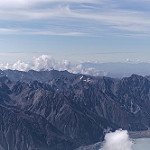
Label: mountain